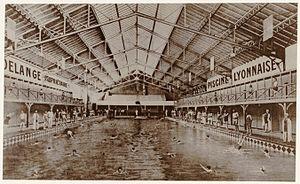
vue intérieure de la piscine construite par l'industriel Delange entre 1907 et 1908 sur le boulevard Pommerol (actuel boulevard de Stalingrad). - fonds Jules Sylvestre/ Bibliothèque municipale de Lyon, Numelyo).
Cet article présente une liste des piscines de Lyon, en France. En mars 2015, la ville compte onze piscines municipales en activité.
Le Palais d'Hiver était une salle de bal, de music-hall et de concert situé au 149, boulevard Pommerol à la limite entre Lyon et Villeurbanne, construit à l'emplacement de la piscine Delange. Pouvant accueillir jusqu'à 3000 personnes à son inauguration en 1920 et 2500 lors de sa modernisation en 1963, il a été le plus grand music-hall d'Europe jusqu’à sa destruction en 1988. Depuis 1990 il a laissé place à des bureaux.
Jules Sylvestre, né le 12 octobre 1859 à Lyon et mort le 21 janvier 1936 dans cette même commune, est un photographe français.
La piscine Delange, également connue sous le nom de Piscine lyonnaise, est une ancienne piscine de la ville de Lyon, en France. Construite en 1907 par l'industriel lyonnais Clément Delange, elle est la première piscine couverte de la ville de Lyon.